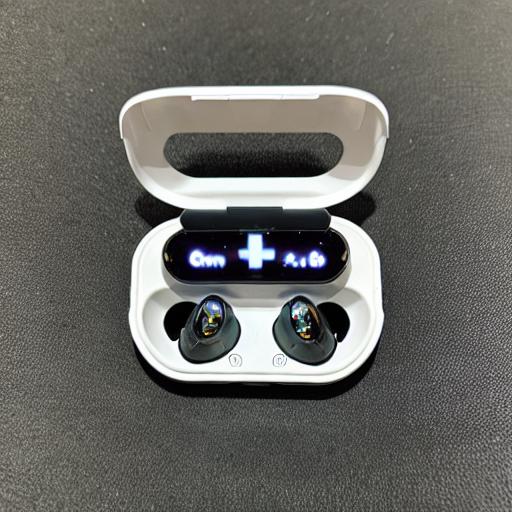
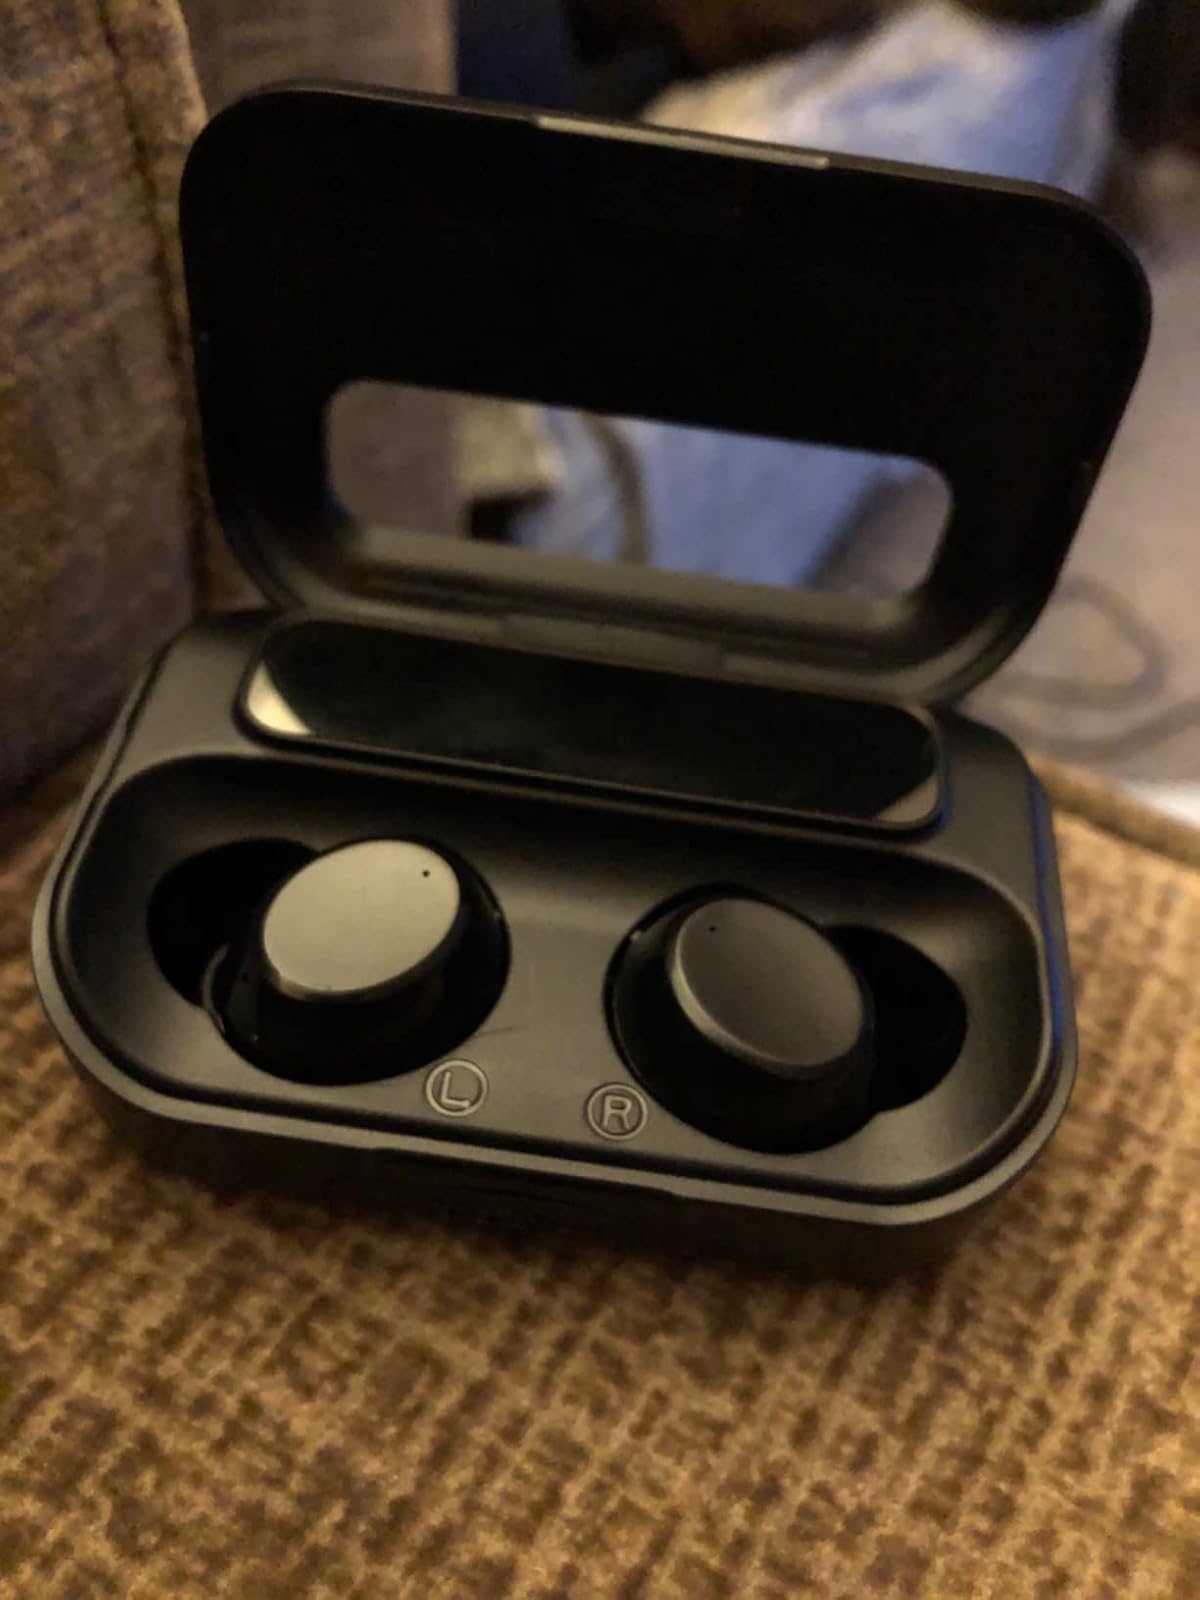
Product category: earbuds
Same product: no